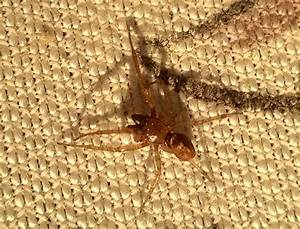
Label: spider